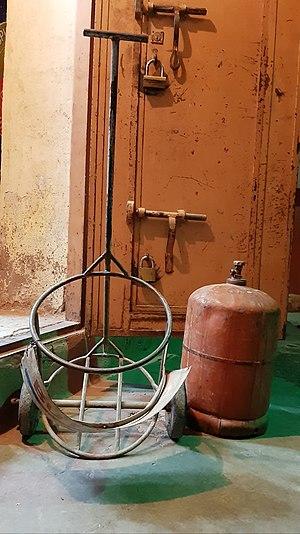
Porte-bouteille de gaz This is an image with the theme ""Africa on the Move or Transport"" from: Morocco"